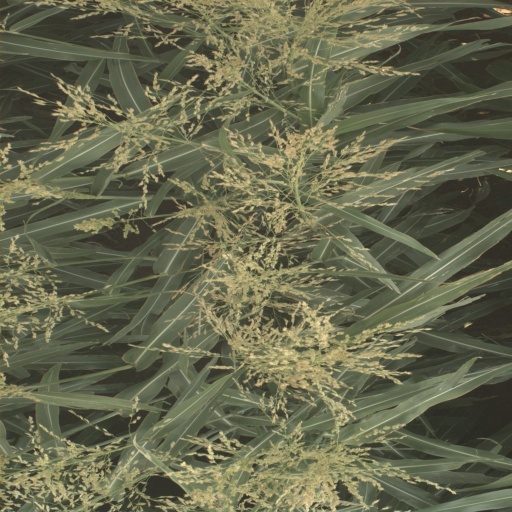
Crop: sorghum